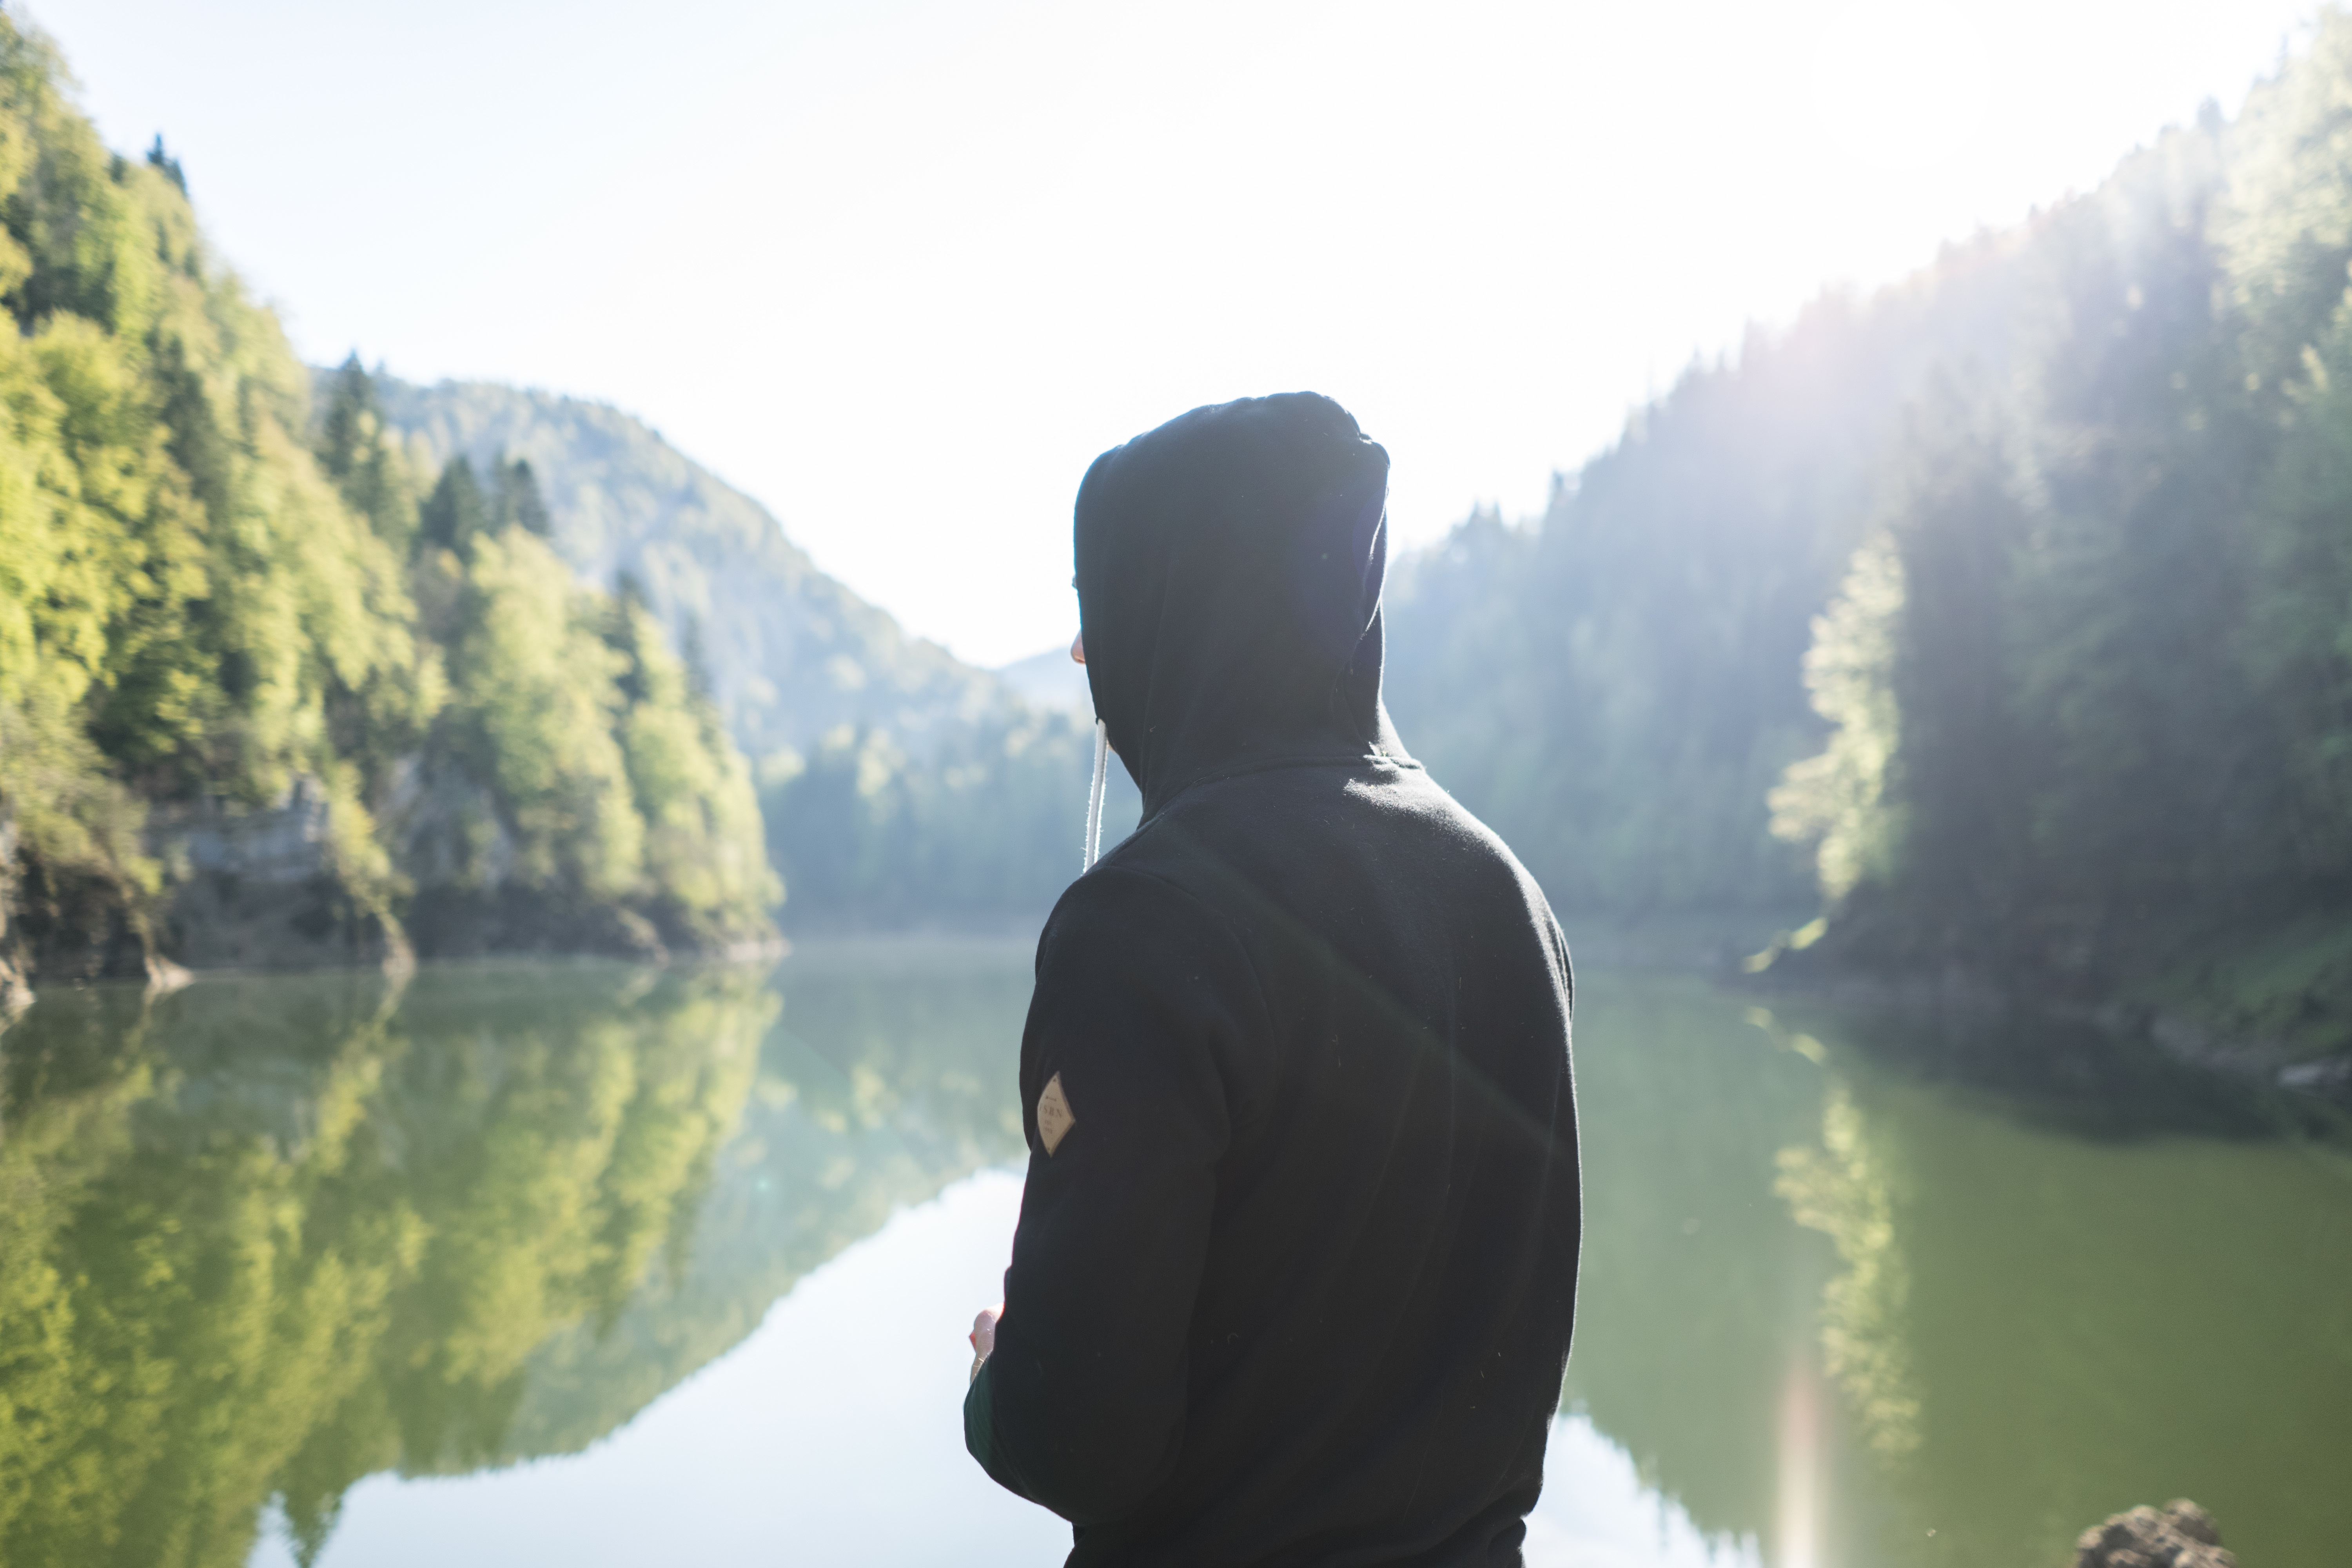
walking, mountain, lake, fjord, extreme sport